Murder of Heshu Yones

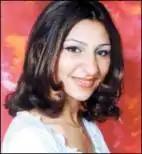
Heshu Yones

Heshu Yones (1986 – 12 October 2002) was a 16-year-old Iraqi Kurd from Acton, London who was murdered by her father in an honour killing. Abdalla Yones killed his daughter for becoming too "westernised" and for engaging in a relationship against his orders. He was sentenced to life in prison in September 2003, with a minimum term of fourteen years.